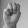
ASL letter: M